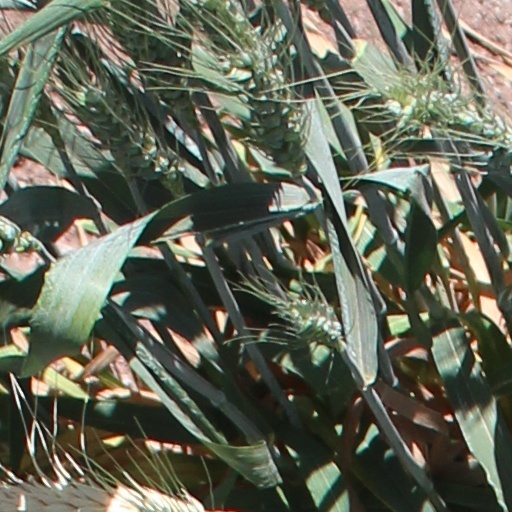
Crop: wheat